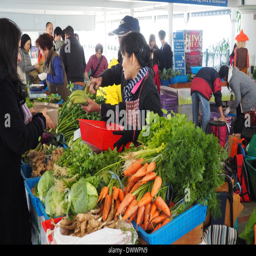
sunday markets set up in the terminal selling fresh fruit and vegetables